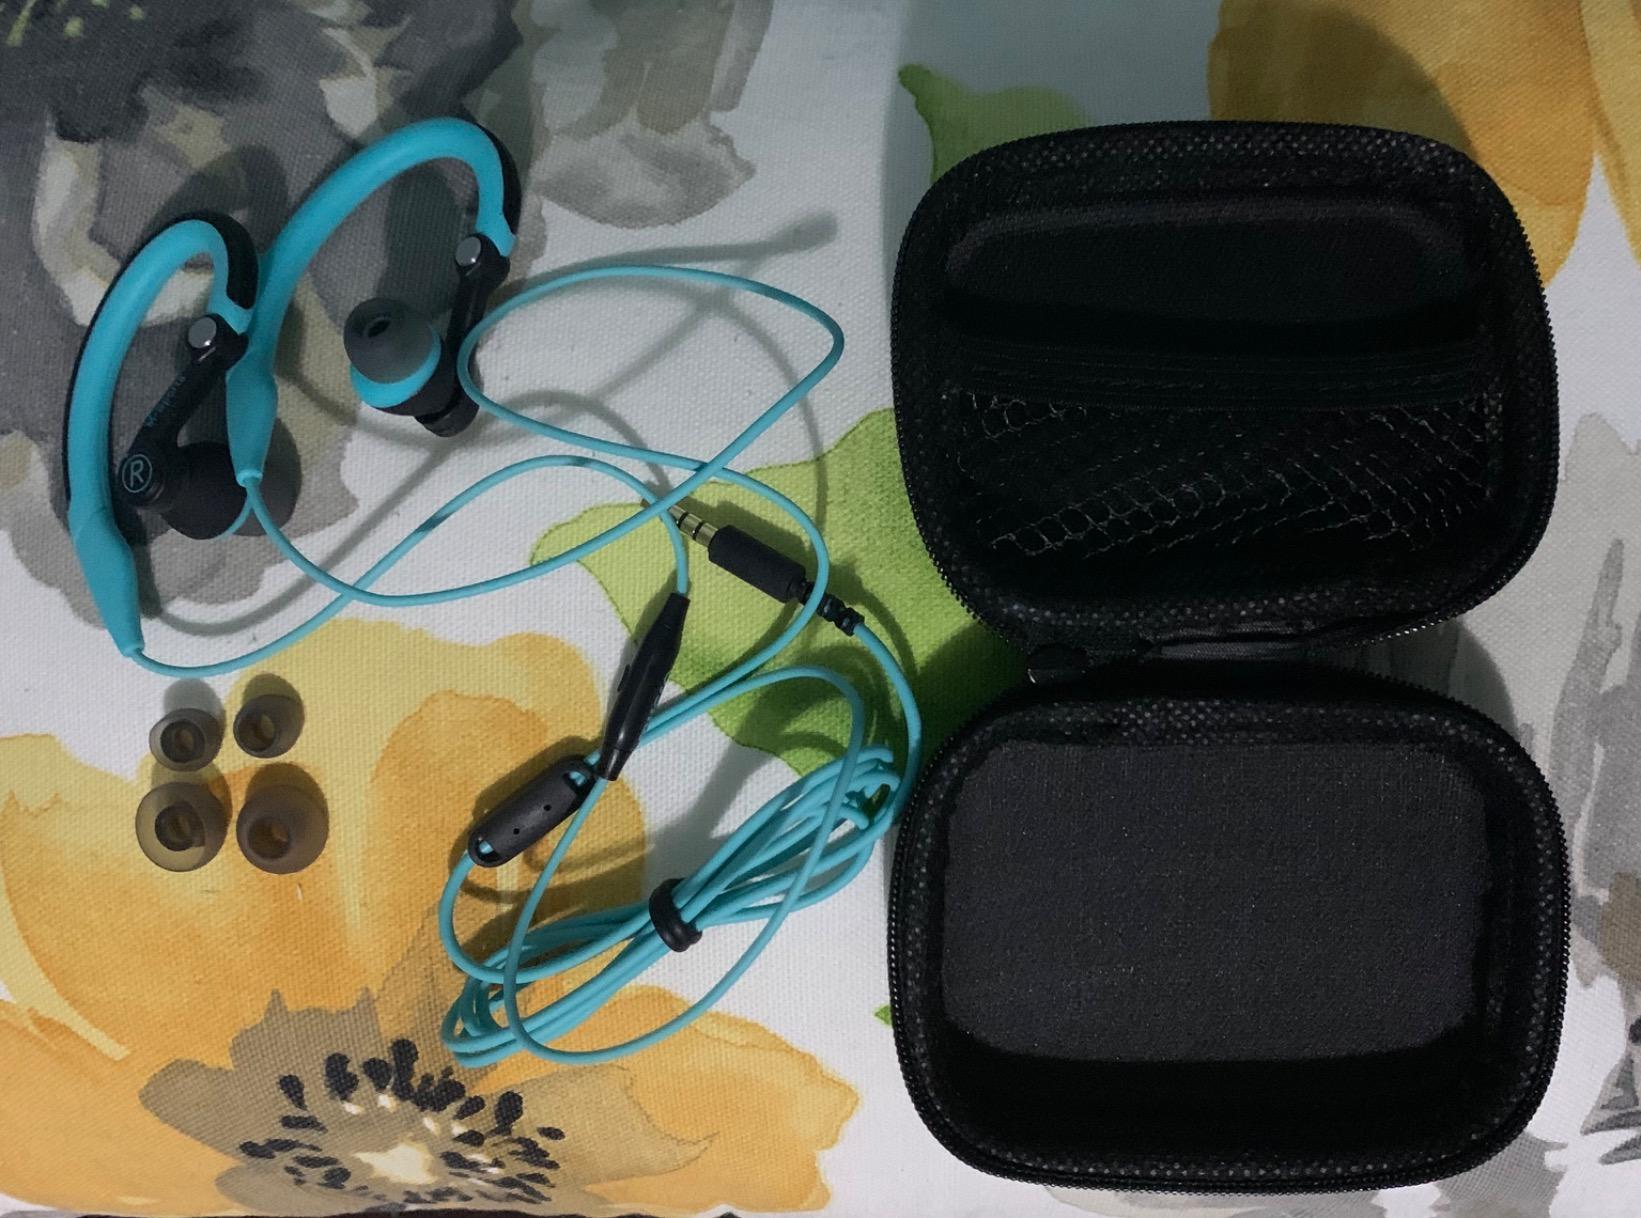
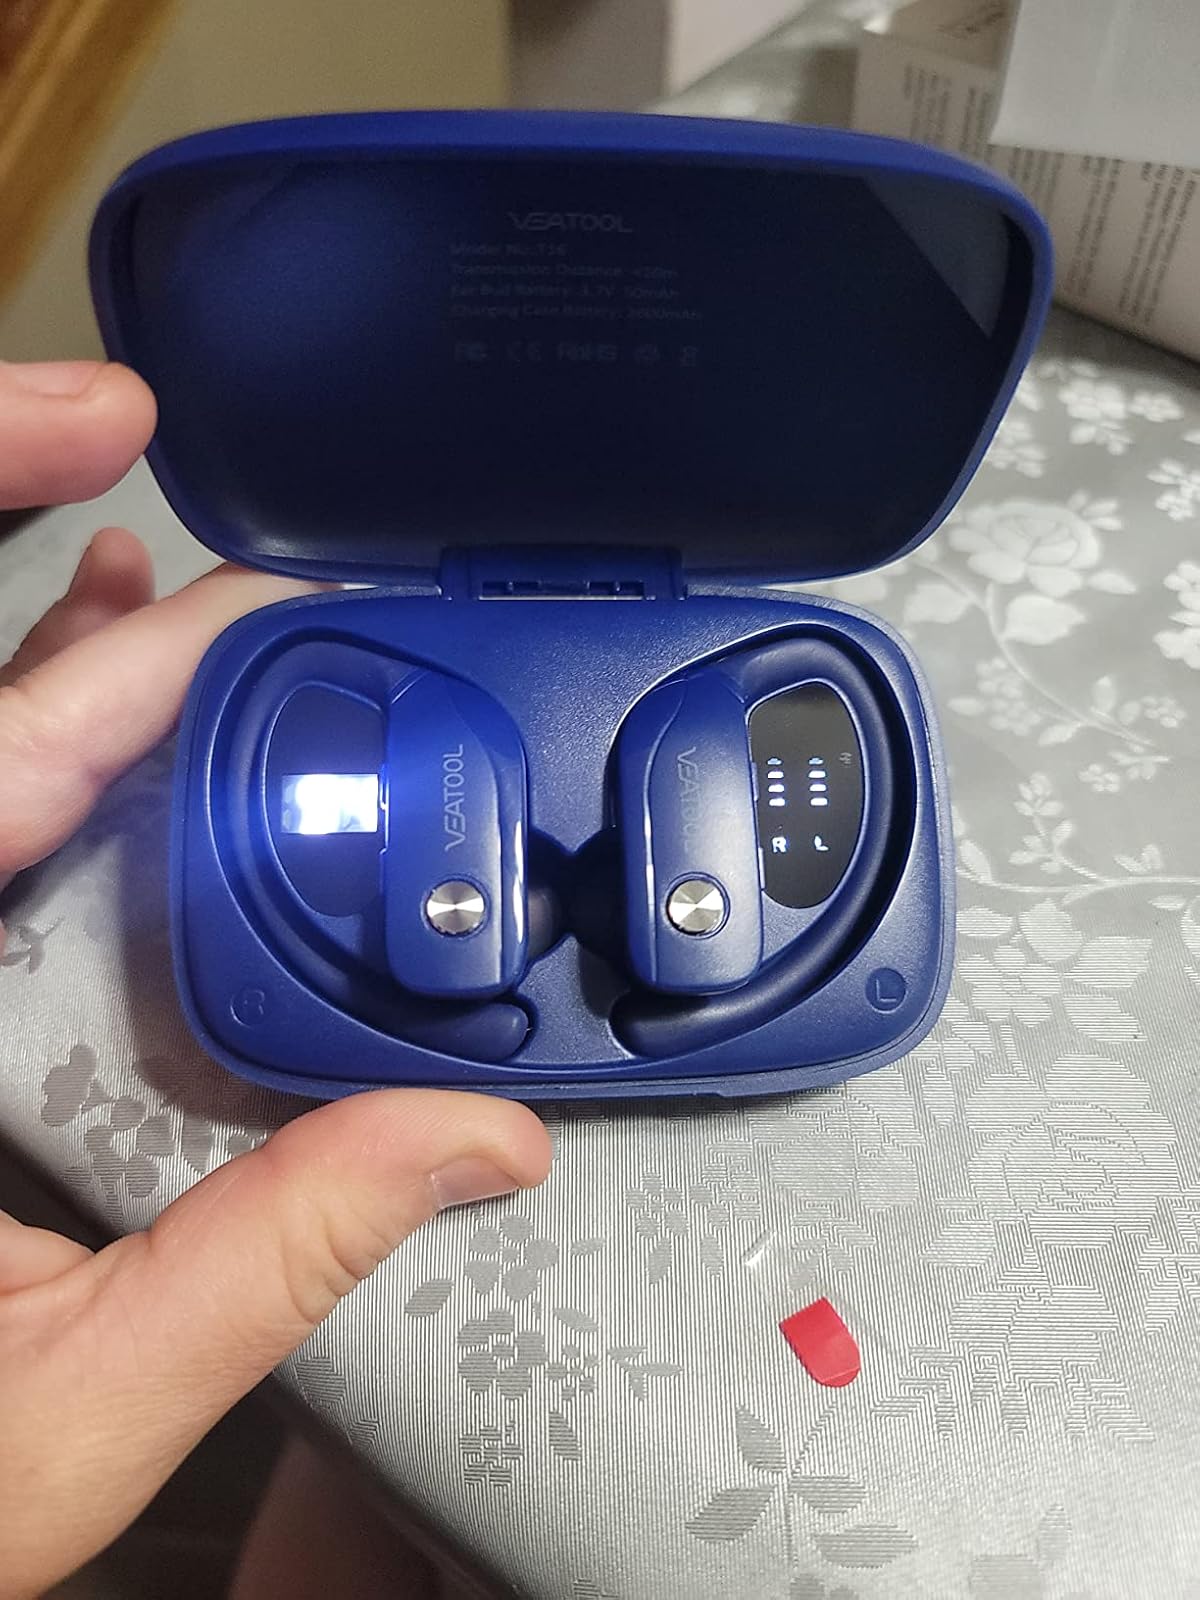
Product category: earbuds
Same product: no